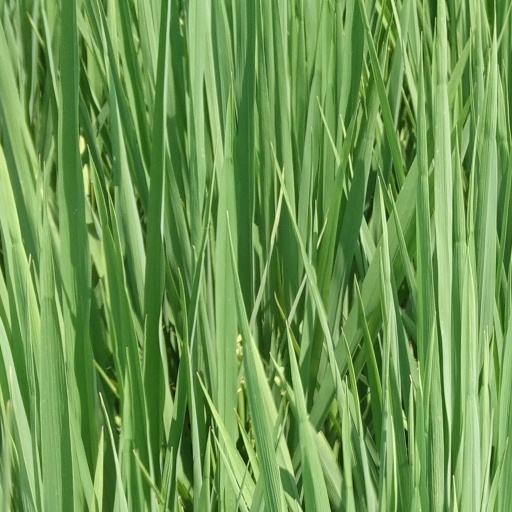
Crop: rice